Postage stamps and postal history of German East Africa

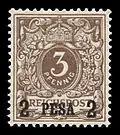
German stamp surcharged in pesa for use in German East Africa, 1893

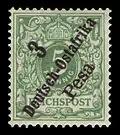
German stamp overprinted "Deutsch-Ostafrika" and surcharged in pesa, 1896

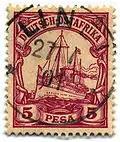
5-pesa "Yacht", postmarked Lindi, 27 July 1901

A German postal agency was established on 27 February 1885 in Lamu using German stamps for mail. Following the Heligoland–Zanzibar Treaty in 1890 Germany created the colony of German East Africa. Initially German stamps were used. The first postage stamps for German East Africa were German stamps surcharged in pesa values in 1893, followed by stamps overprinted "Deutsch-Ostafrika" in 1896. In 1900, Germany issued the "Yachts," a common design used for all of Germany's colonies, featuring the Kaiser's yacht "Hohenzollern". In German East Africa they were denominated in pesas and rupees (64 pesas to a rupee), and inscribed "DEUTSCH-OSTAFRIKA". In 1905 new stamps were denominated in "hellers," 100 hellers to a rupee. Germany continued to print stamps during the war, issuing a 1-rupee watermarked Yacht in 1916 (genuine uses of this stamp are extremely rare, worth US$20,000 or more).